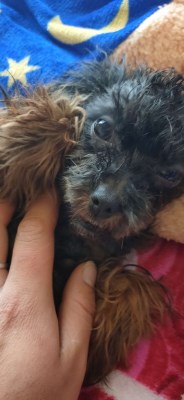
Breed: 7449-n000128-teddy